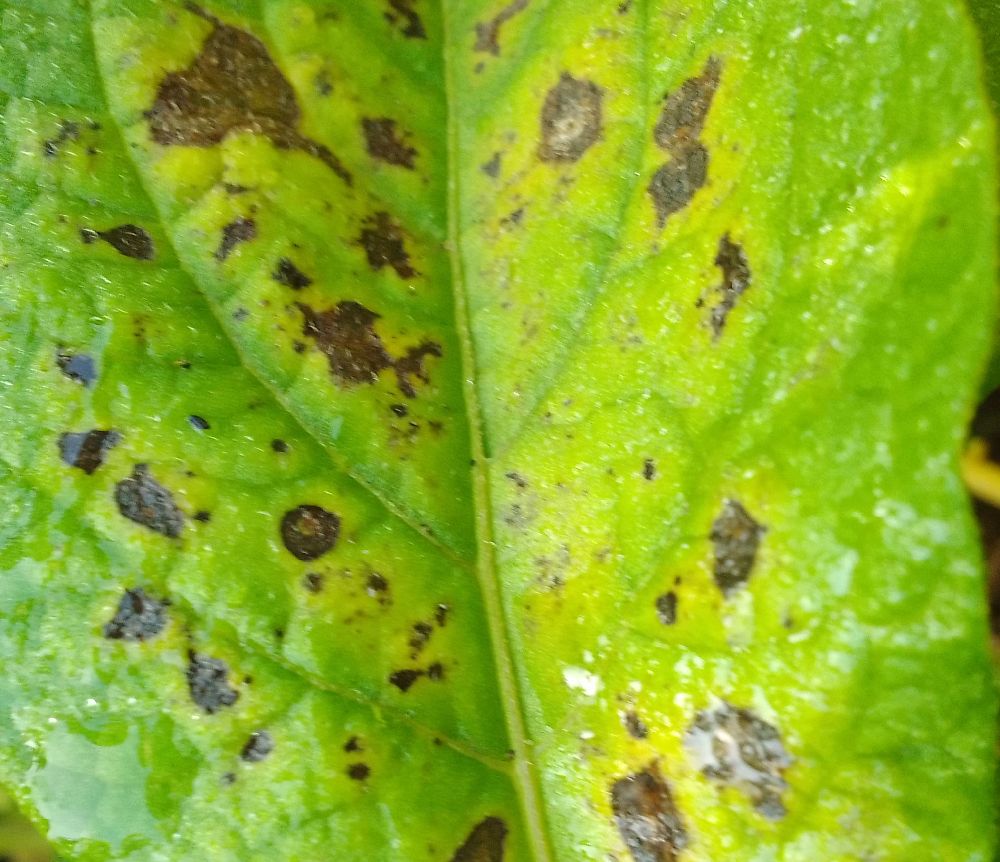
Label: Early blight